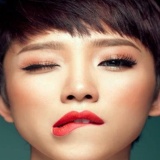
ca sĩ Tóc Tiên